Ezekiel Phelps House

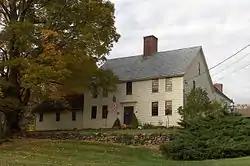

The Ezekiel Phelps House is a historic house at 38 Holcomb Street in East Granby, Connecticut. Built in 1744, it is a fine example of Georgian architecture, associated with a prominent local family. It was listed on the National Register of Historic Places in 1982.